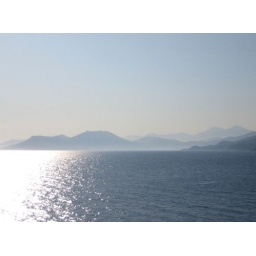
taken from the window of the morning bus back to Vathy. That looks like Mycale in the background on the right...